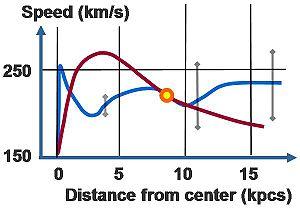
Un halo de matière noire est un composant hypothétique d'une galaxie qui enveloppe le disque galactique et s'étend bien au-delà des limites visibles de la galaxie. La masse du halo est la portion dominante de la masse totale de la galaxie. Étant donné qu'ils sont constitués de matière noire, les halos ne peuvent pas être observés directement, mais leur existence est déduite de leurs effets sur le mouvement des étoiles et du gaz dans les galaxies. Les halos de matière noire jouent un rôle majeur dans les modèles actuels de formation et d'évolution des galaxies.